Sybirak

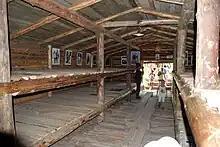
A replica of a barrack of a GULAG prison camp in Poland

At the start of World War II the Soviets deported hundreds of thousands of Polish citizens, most of them in four mass waves. Some sources claim as many as 1.5 million deportees. The most conservative figures use recently found NKVD documents showing 309,000 to 381,220.